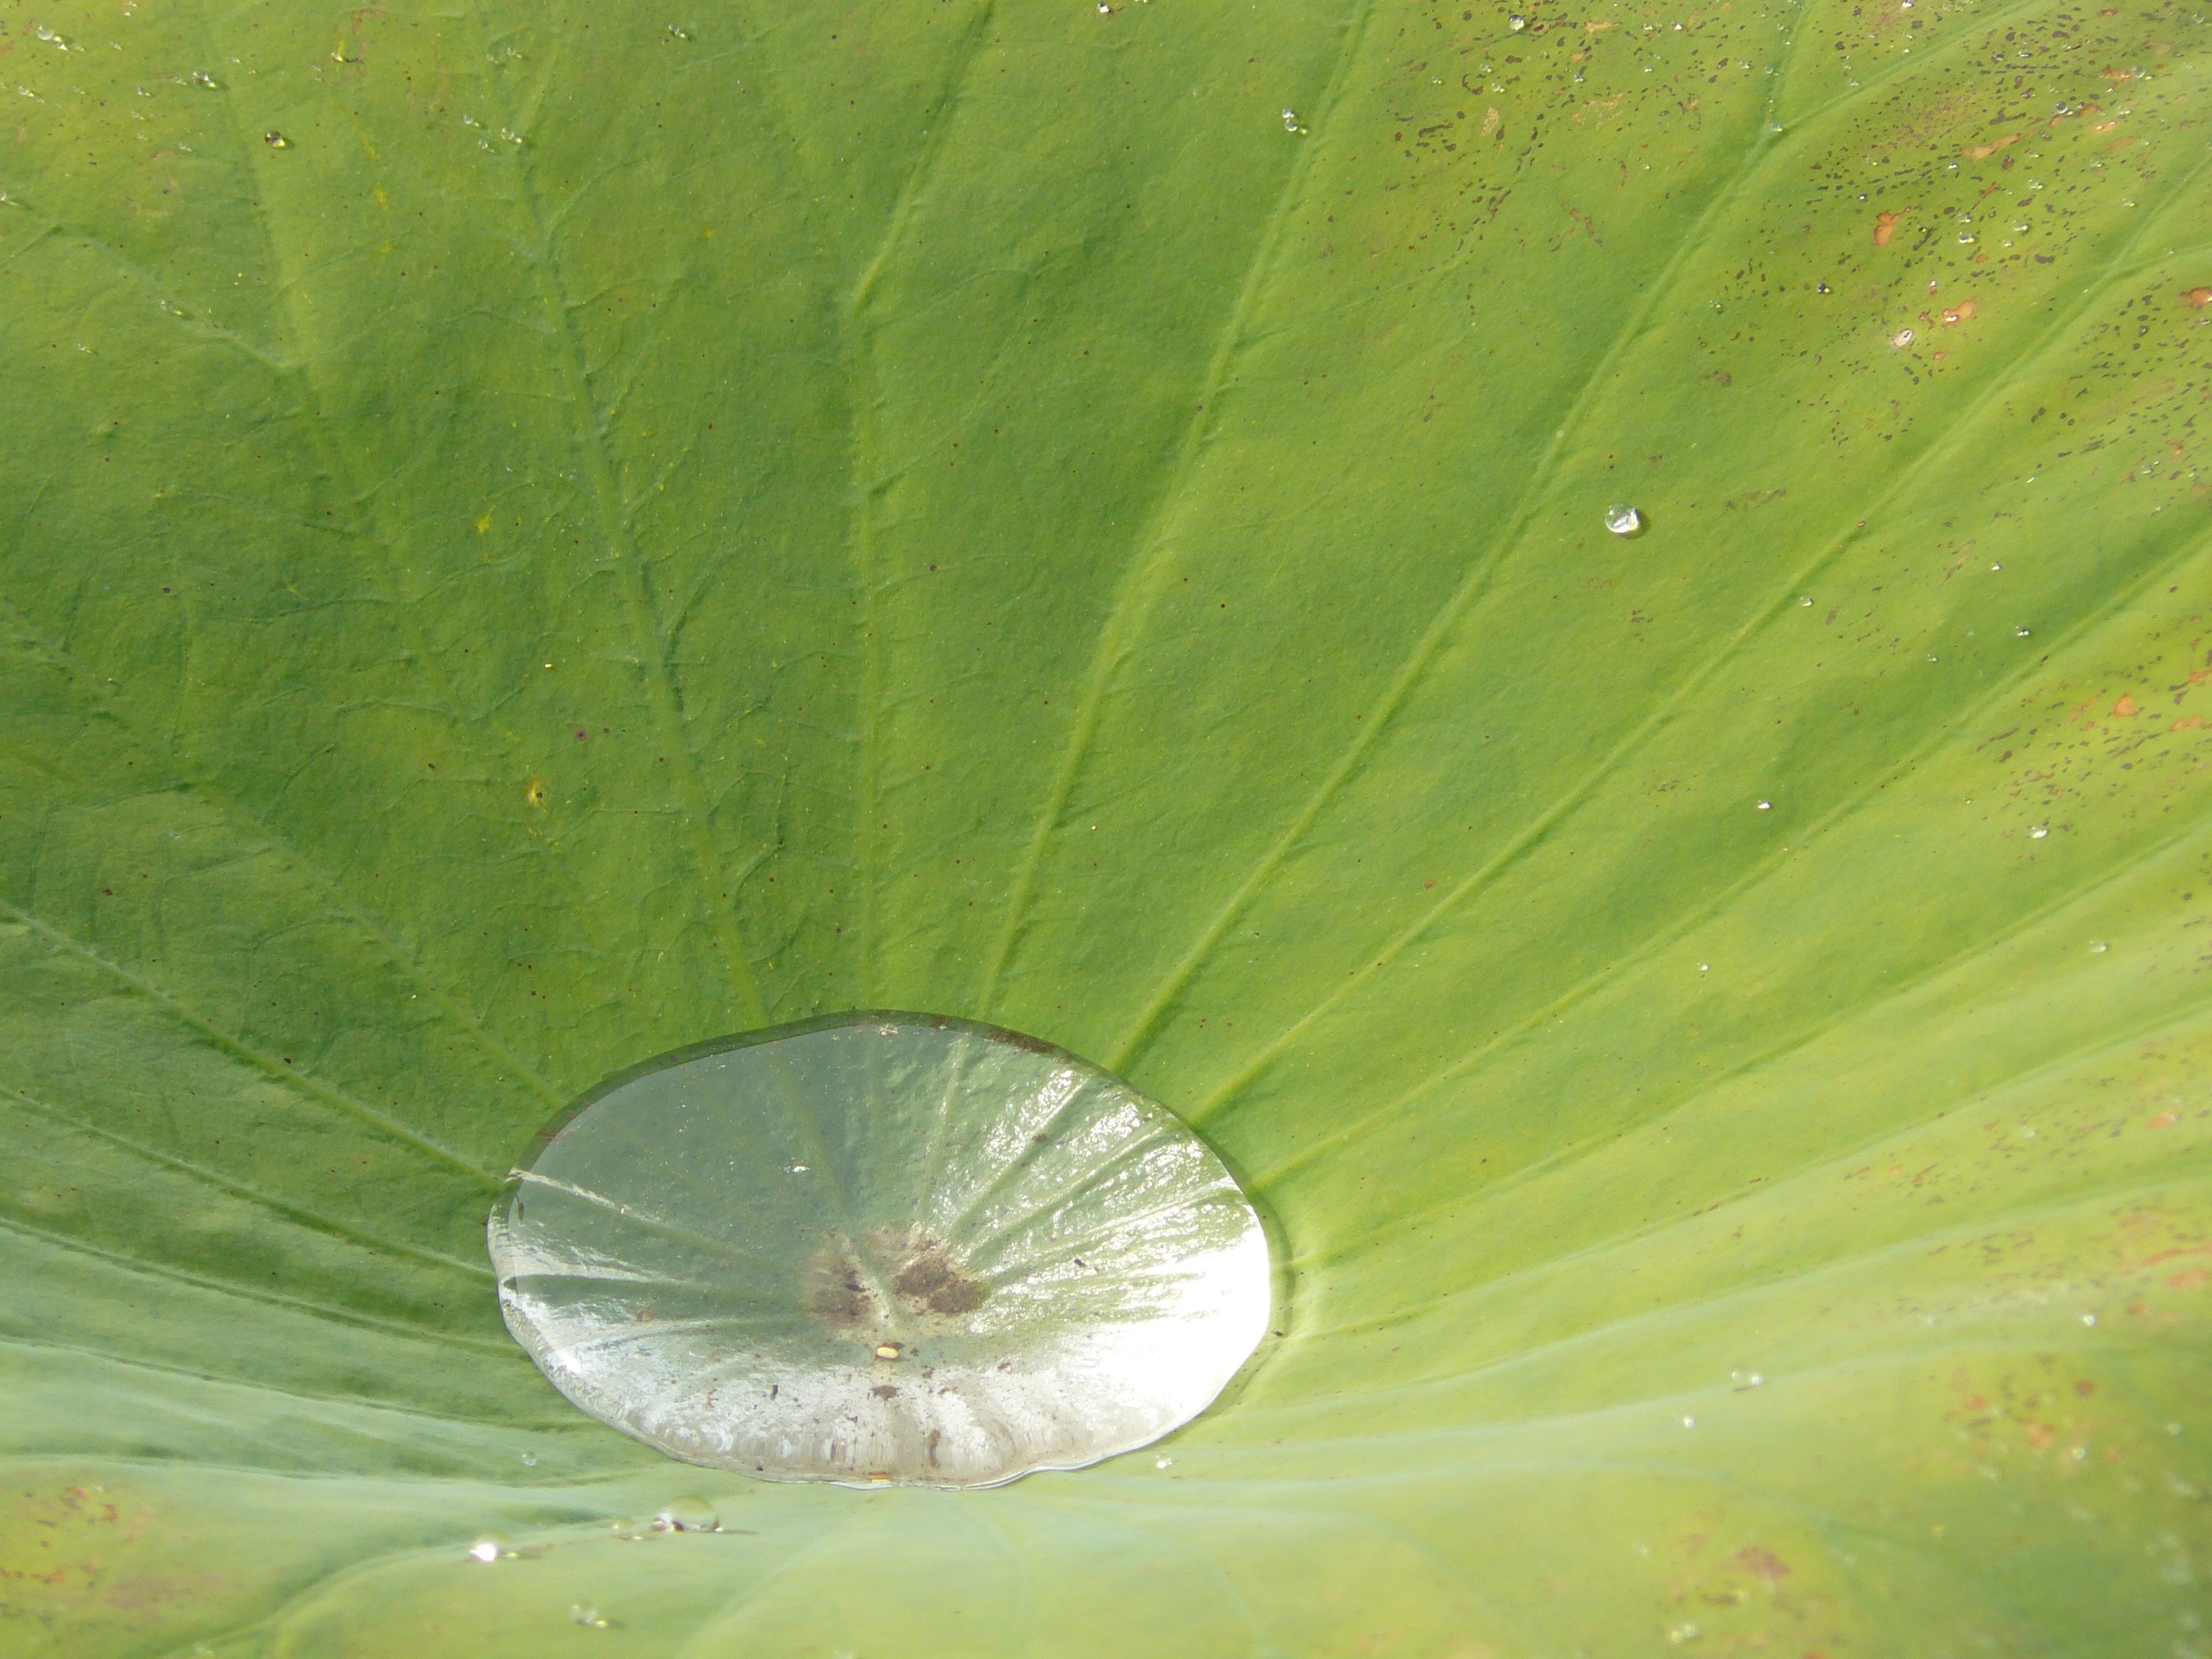
water, nature, dew, plant, sunlight, leaf, flower, petal, pond, green, botany, yellow, flora, lily pad, close up, dewdrop, moisture, macro photography, plant stem